Gill Dougherty

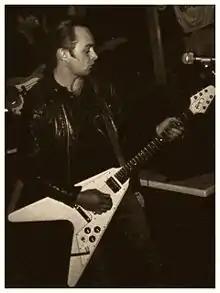
Gill Dougherty, in 1986

Gill Dougherty (born April 1961) is a French singer and songwriter, heavily influenced by 1970s and 1980s rock, who was born in .